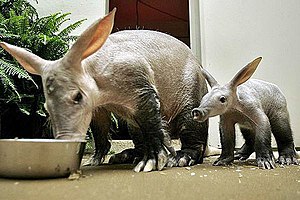
Jordsvin / Galleri
Jordsvinet er et pattedyr og eneste nulevende art i familien Orycteropodidae og i ordenen Tubulidentata. Dyret er udbredt i Afrika syd for Sahara og er specialist i at grave. Kroppen når en længde på 1-1,5m og dens hale bliver ca. 50 cm lang. Jordsvin er tunge og klodsede dyr, idet at dyrets vægt kan svinge mellem 40-100 kg, men det mest normale er omkring 50kg. Jordsvinets føde består hovedsageligt af termitter og myrer.